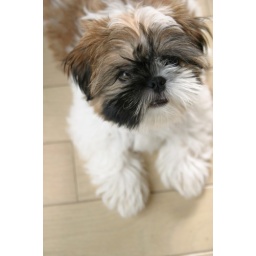
This dog is Shih-Tzu. A name says &amp;quot;Natsu&amp;quot; with a female. She runs around in a house every day. :D